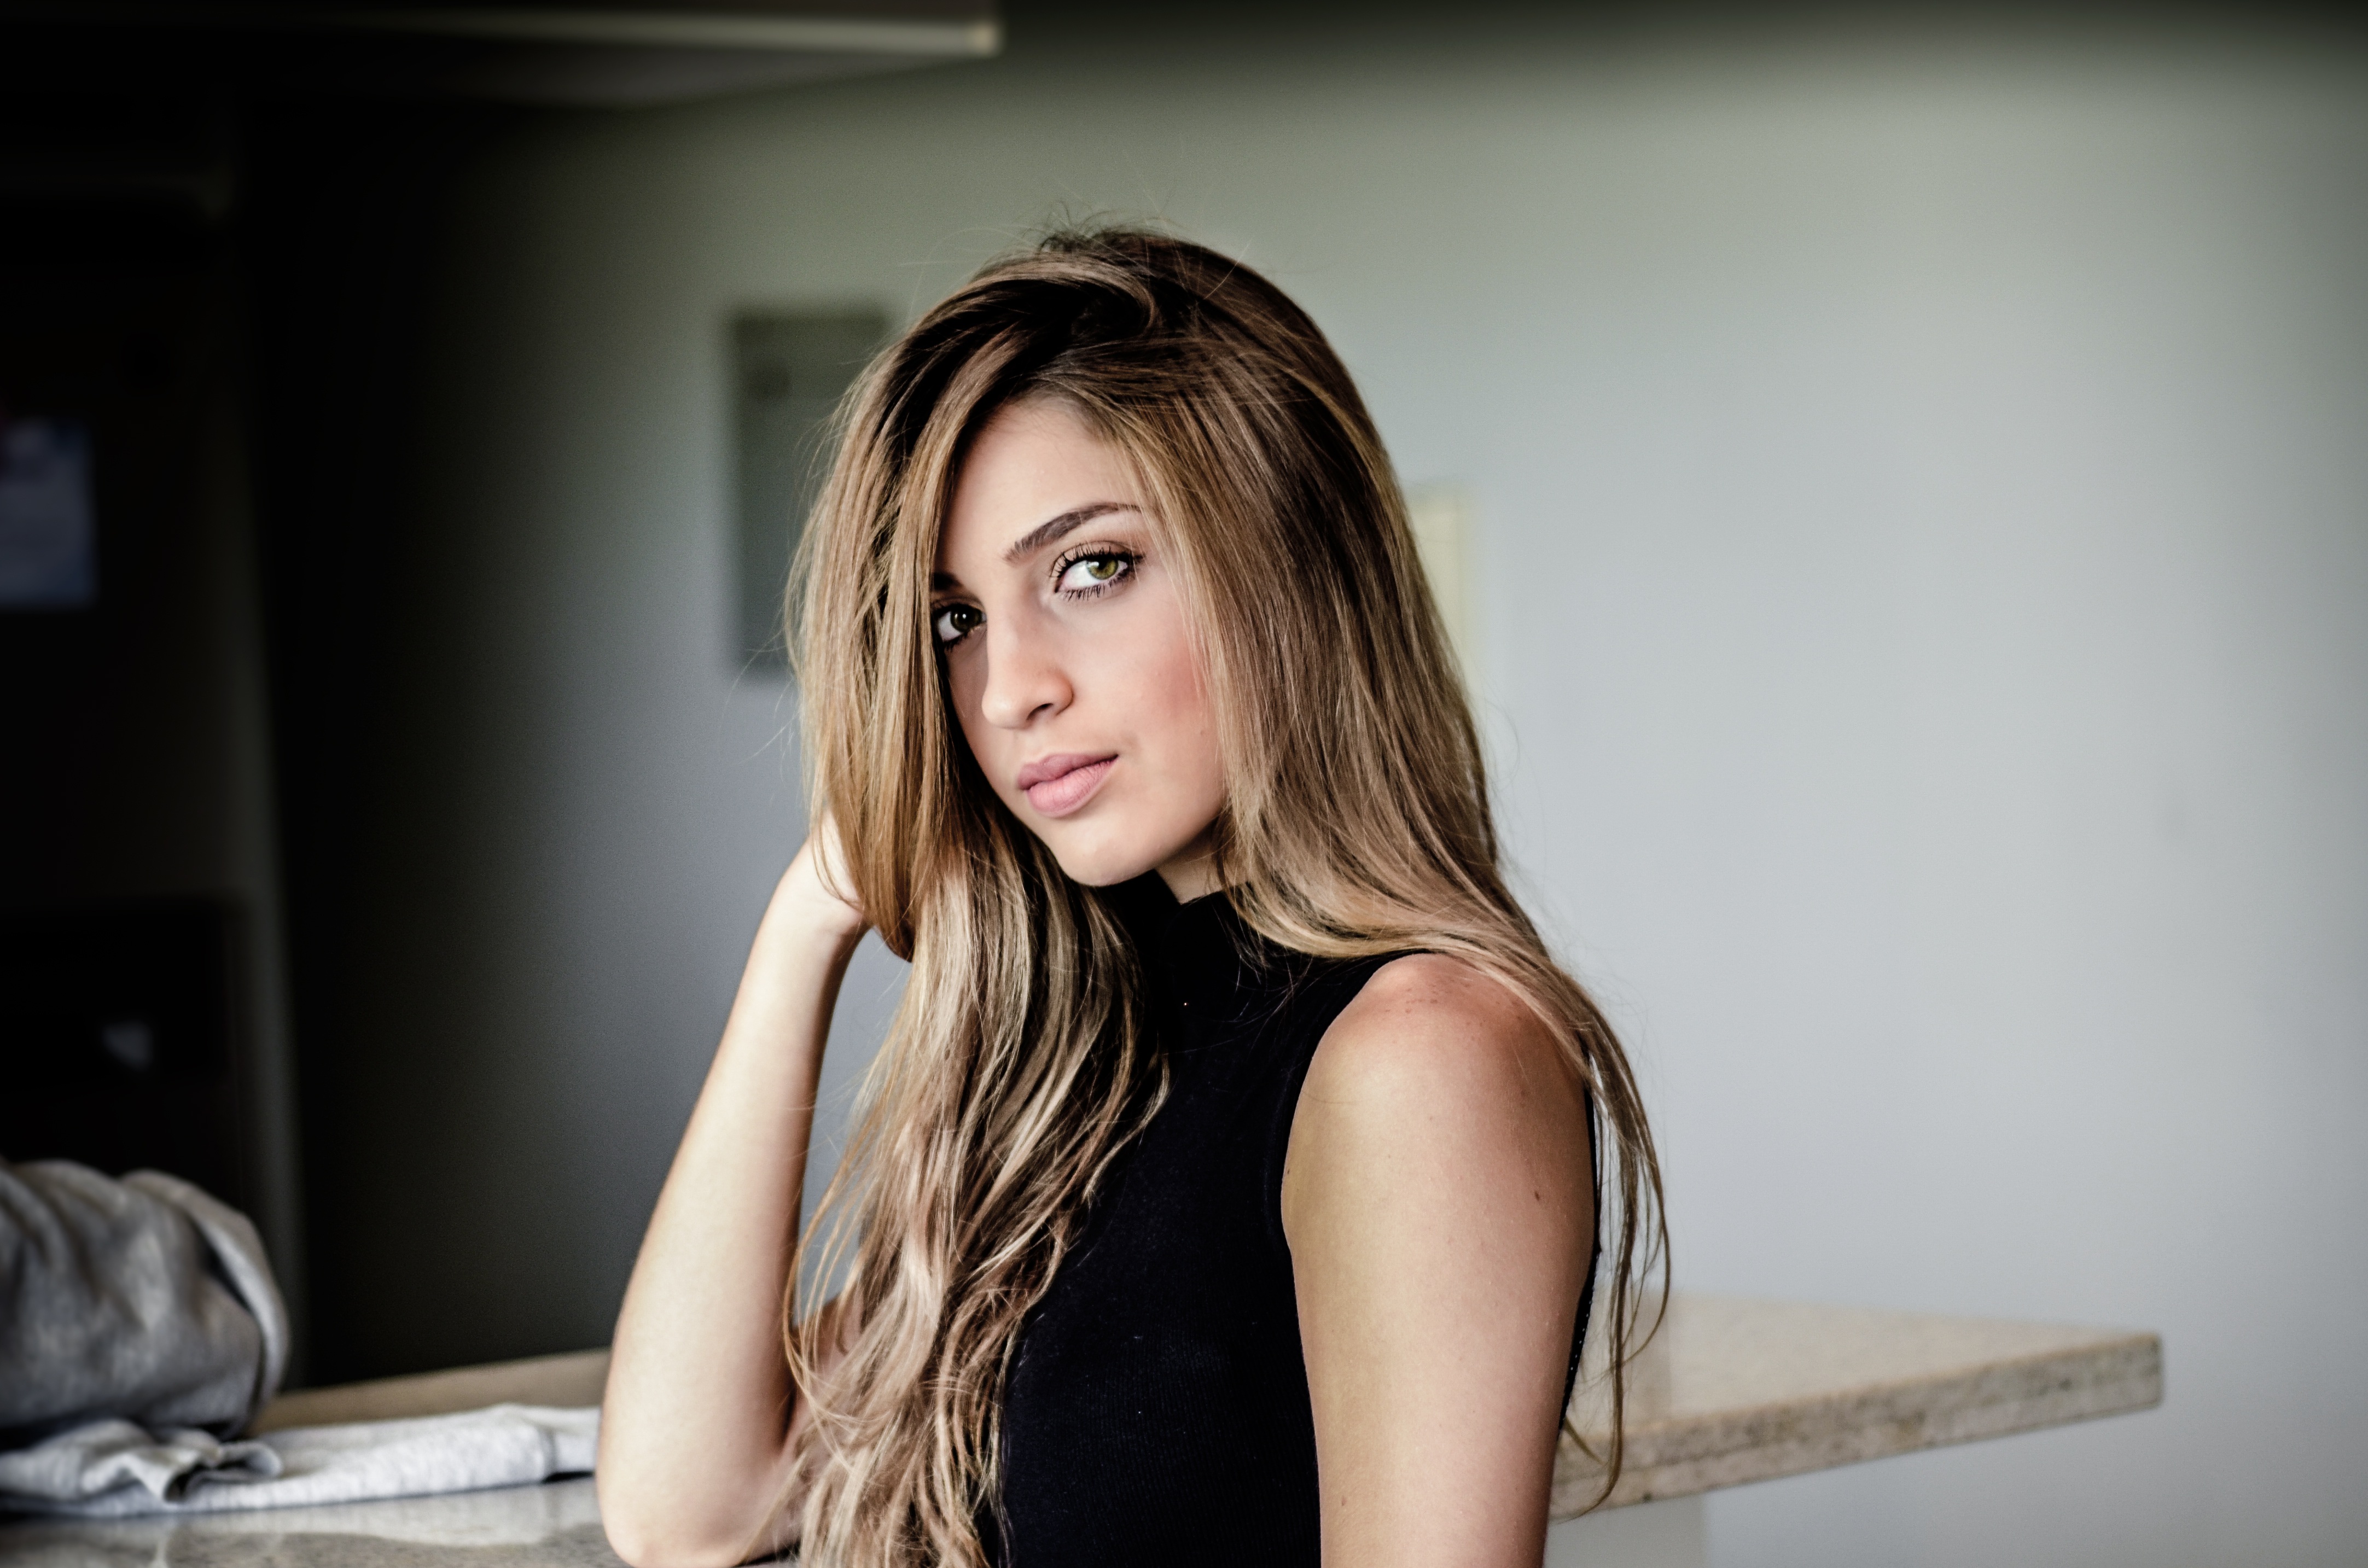
person, girl, woman, hair, photography, portrait, model, fashion, profession, lady, blonde, hairstyle, long hair, face, eyes, focus, dress, women, look, beauty, blond, faces, approach, bella, sensual, photo shoot, looking at, brown hair, portrait photography, art model, supermodel